Alexander Sauli

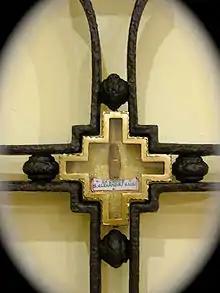
A piece of the cross of St Alexander

At first Sauli was assigned to help the sacristans. On the feast of the Assumption of Mary, August 15, 1551, Sauli received the religious habit and started his three years of novitiate. At a subsequent Chapter Sauli was criticized for ineptitude in his work in the sacristy, his bourgeois attitude, his lukewarmness, and many other things. The minutes were written by a Father Raimondi, who may have disliked Sauli's somewhat open and easy going nature.